Pappus of Alexandria

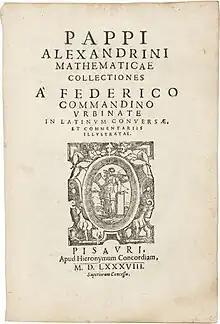
Title page of Pappus's "Mathematicae Collectiones", translated into Latin by Federico Commandino (1588).

Pappus of Alexandria (AD) was a Greek mathematician of late antiquity known for his "Synagoge" (Συναγωγή) or "Collection", and for Pappus's hexagon theorem in projective geometry. Almost nothing is known about his life except for what can be found in his own writings, many of which are lost. Pappus apparently lived in Alexandria, where he worked as a mathematics teacher to higher level students, one of whom was named Hermodorus.